Alice B. Russell

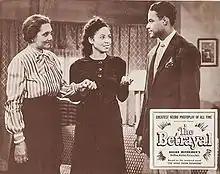
Russell (at left) in "The Betrayal" (1948)

Alice Burton Russell (June 30, 1889 – January 1, 1985) was an African-American actress, producer, and the wife of director Oscar Micheaux. She appeared in several films directed by her husband.